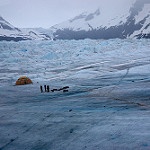
Scene: Outdoor